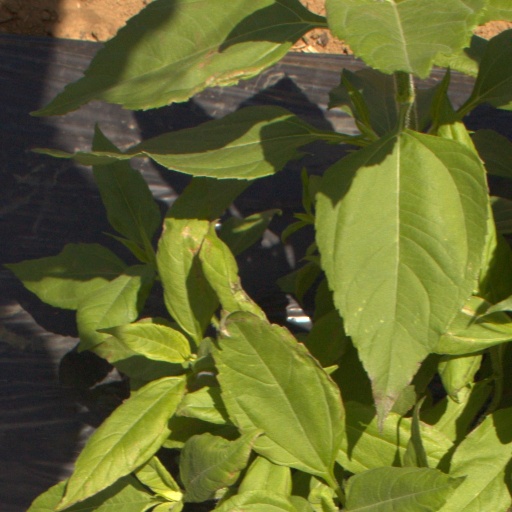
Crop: Jerusalem artichoke